Nikwasi

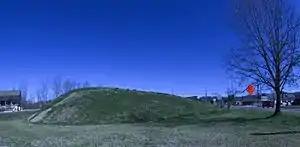
Western side of Nikwasi mound showing the access ramp to the right

The platform mound (now better maintained than in the 1963 photo) is conspicuous to the many drivers who pass by daily on US 441 Business in downtown Franklin. The mound architecture has been well-preserved to the present, and the access ramp and flat summit continue to be easily differentiated.